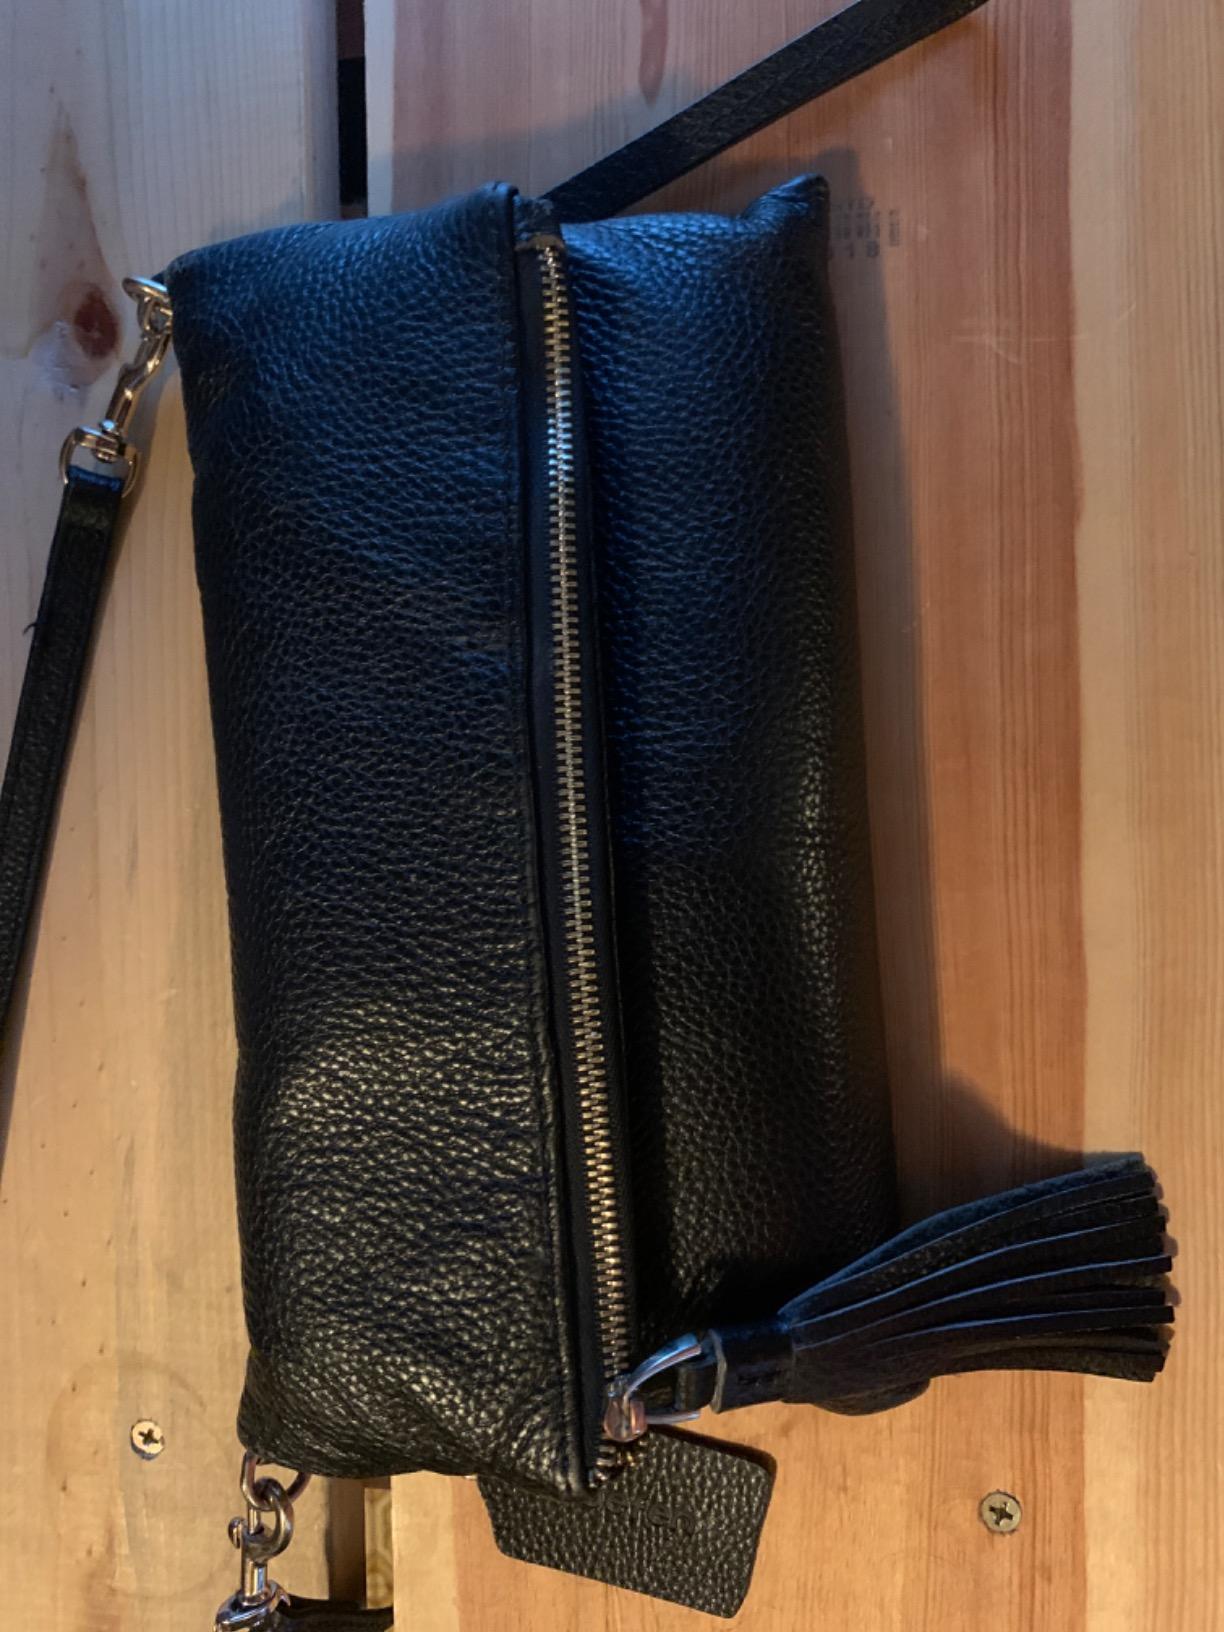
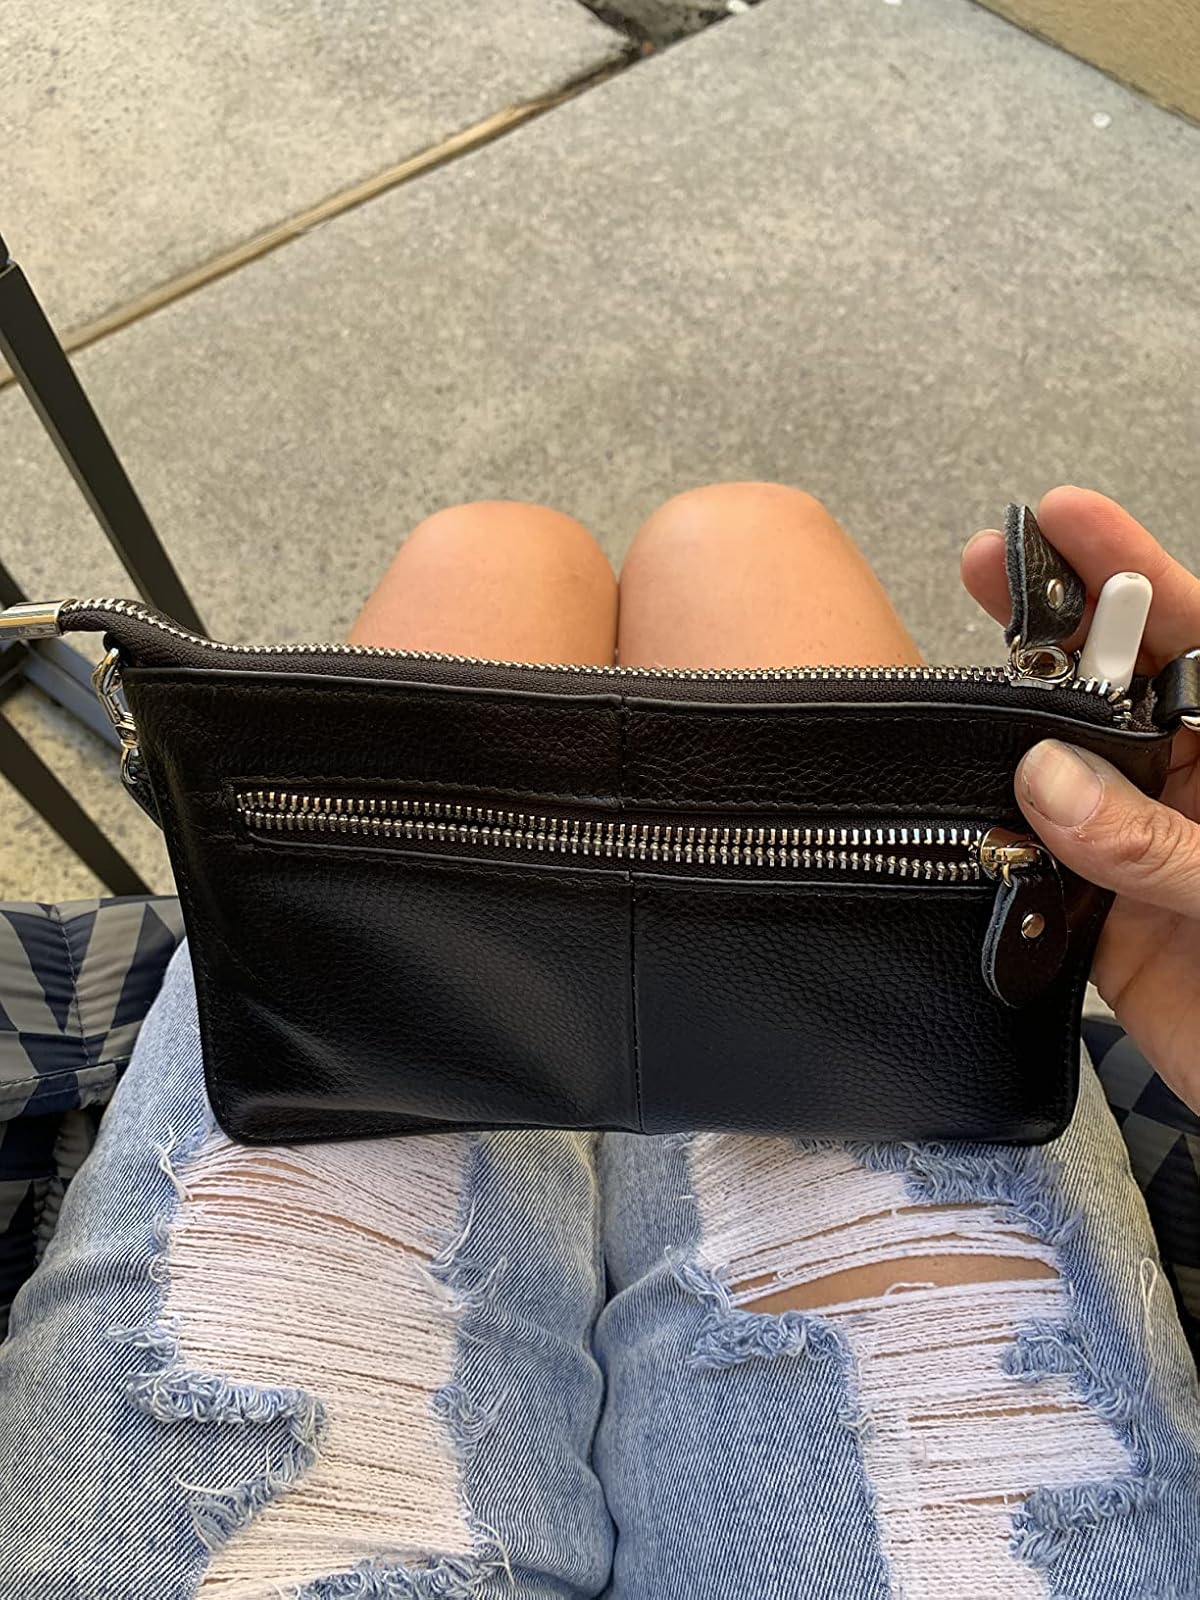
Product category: accessories_handbag
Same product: yes